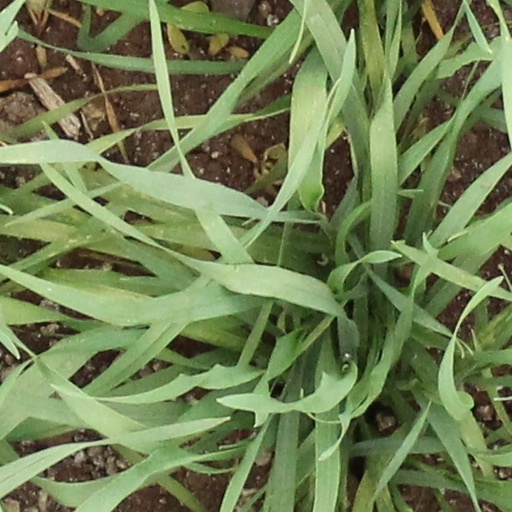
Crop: wheat